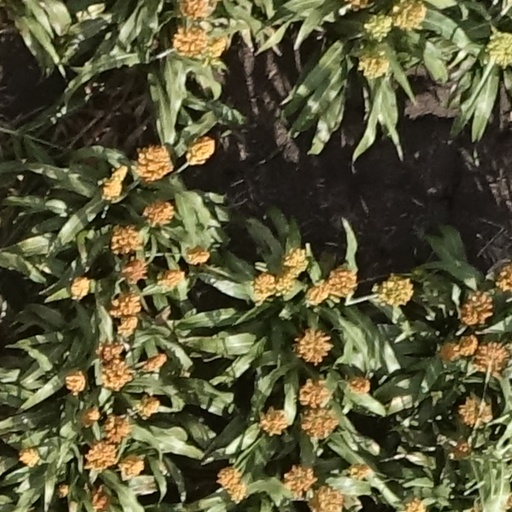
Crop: sorghum